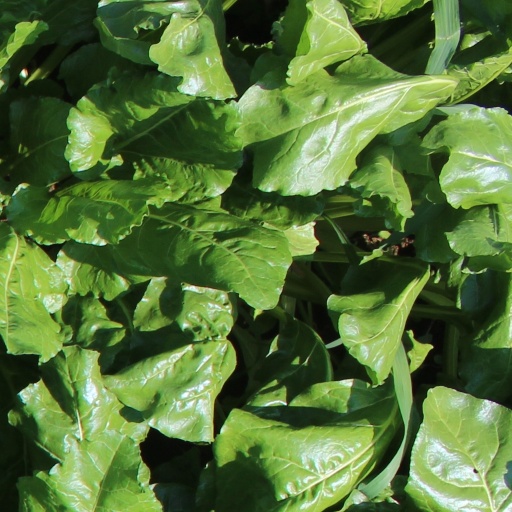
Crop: sugar beet